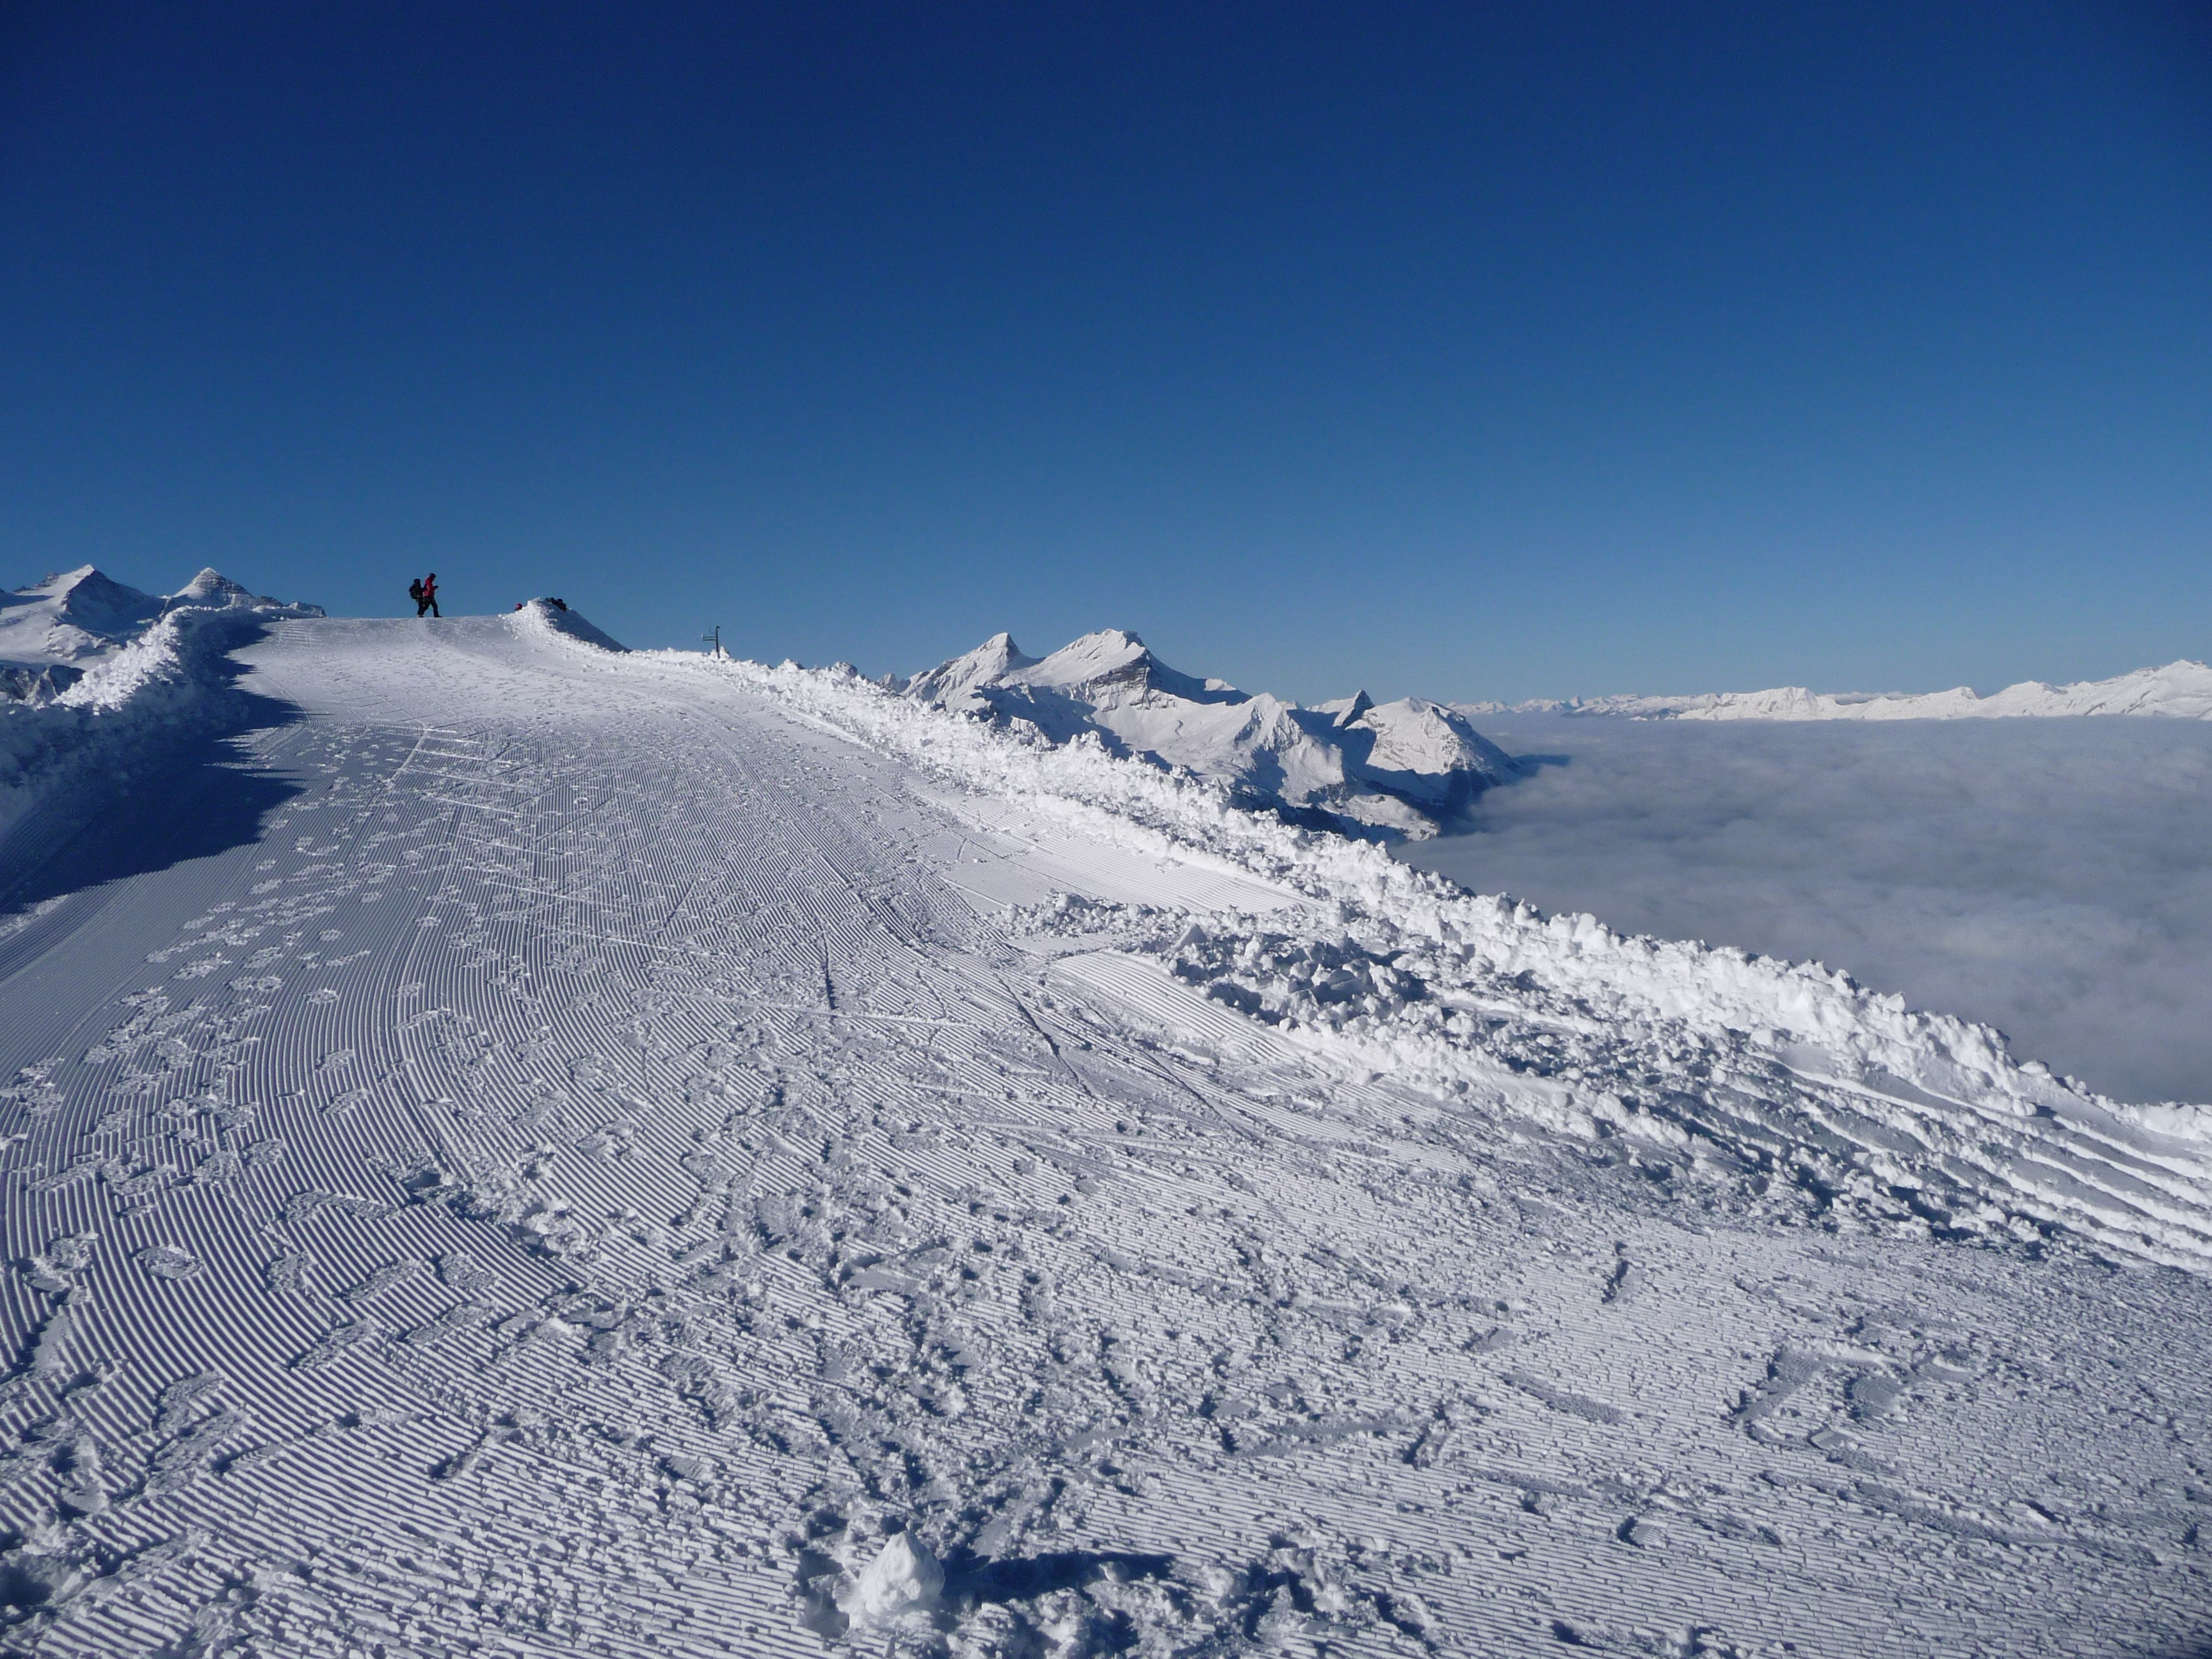
mountain, snow, winter, hiking, mountain range, weather, skiing, season, ridge, summit, winter sport, resort, alps, ski, plateau, wintry, piste, landform, ski touring, ski mountaineering, ski equipment, geographical feature, mountainous landforms, geological phenomenon